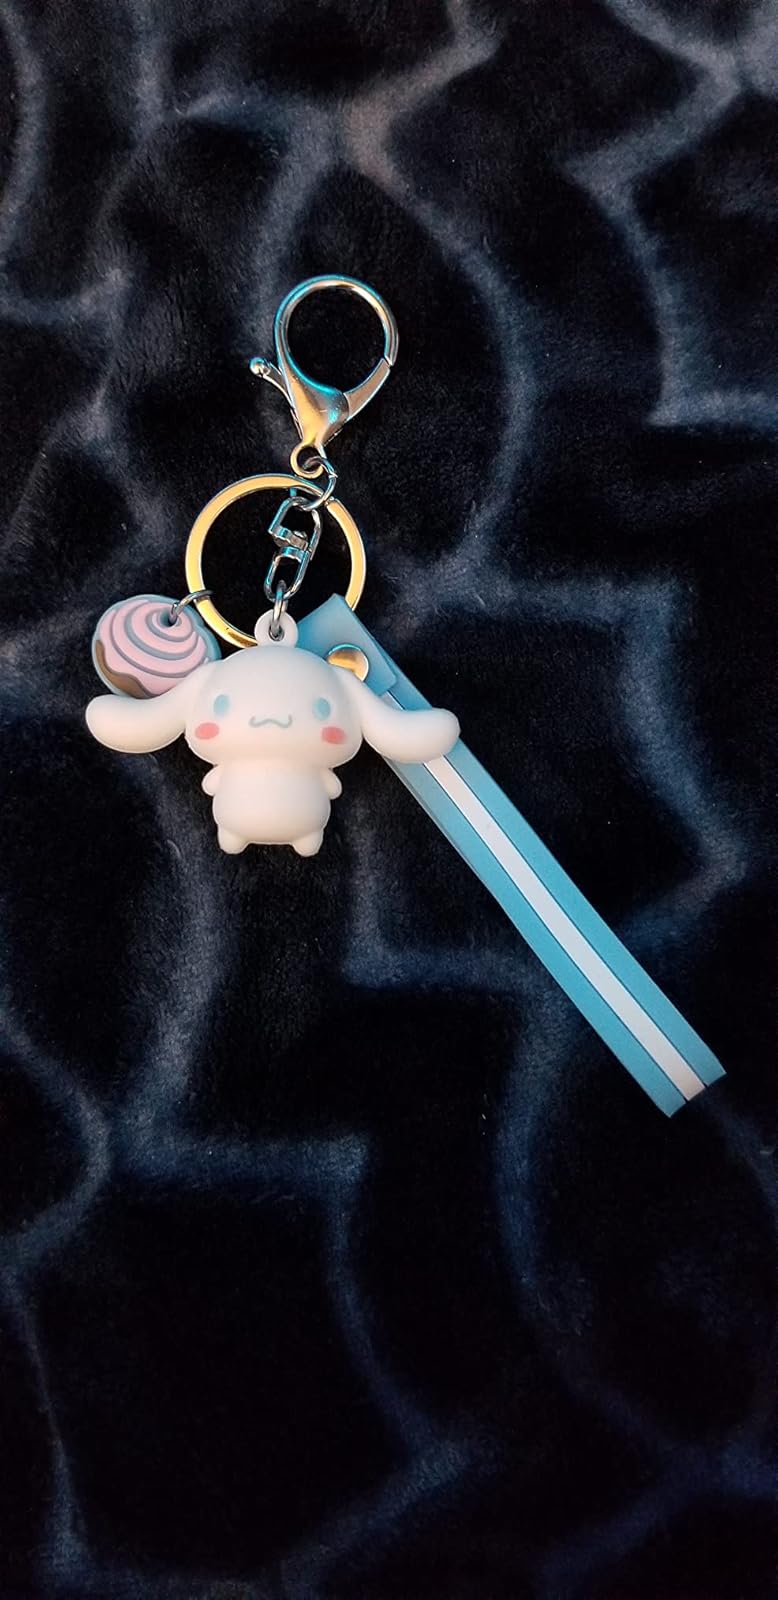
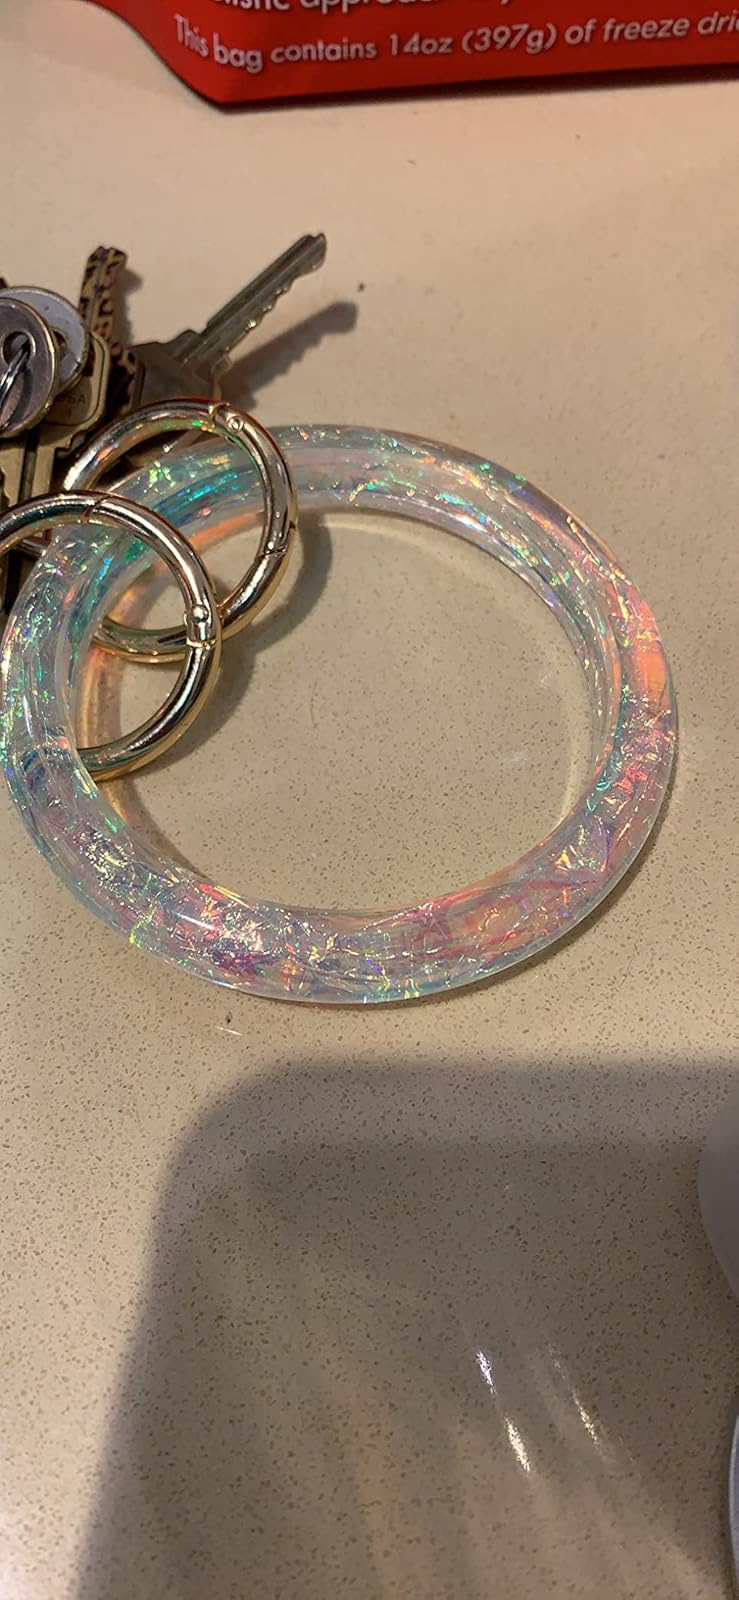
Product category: accessories_keychain
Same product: no